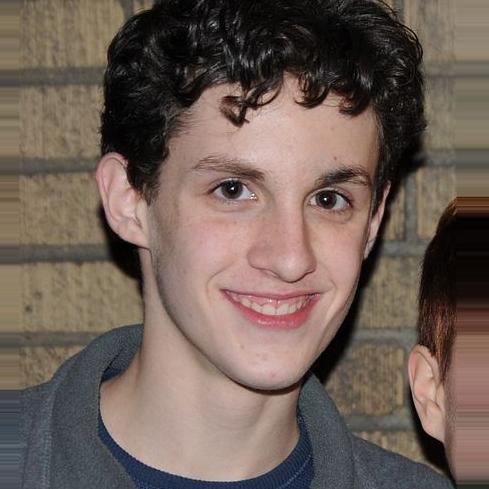
Age: 16